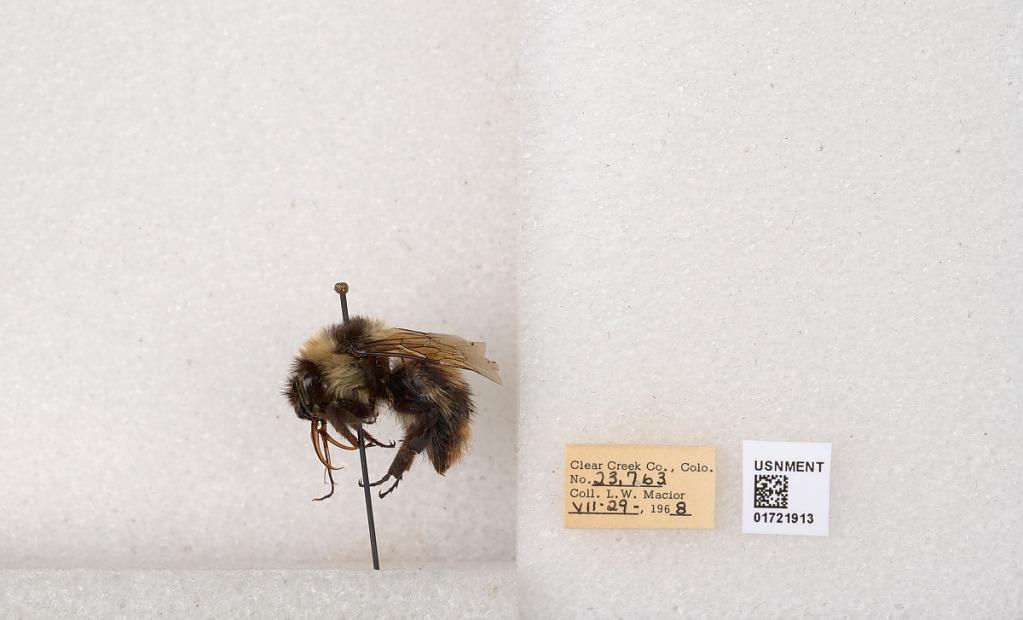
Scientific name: Bombus kirbyellus
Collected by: L. Macior
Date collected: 1968-7-29
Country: United States
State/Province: Colorado
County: Clear Creek
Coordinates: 39.6891, -105.644